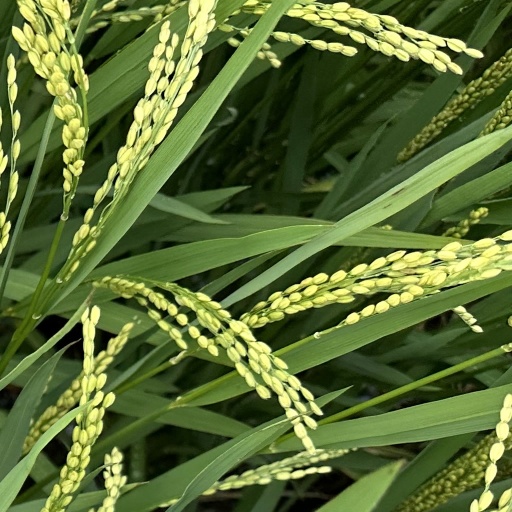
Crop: rice